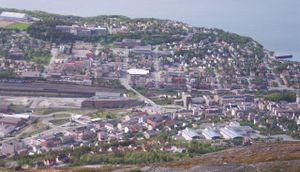
Narvik est une ville du comté de Nordland en Norvège, chef-lieu de la commune du même nom. Parmi les villes norvégiennes au nord du cercle polaire arctique, elle est la troisième en importance. Elle compte environ 18 500 habitants.